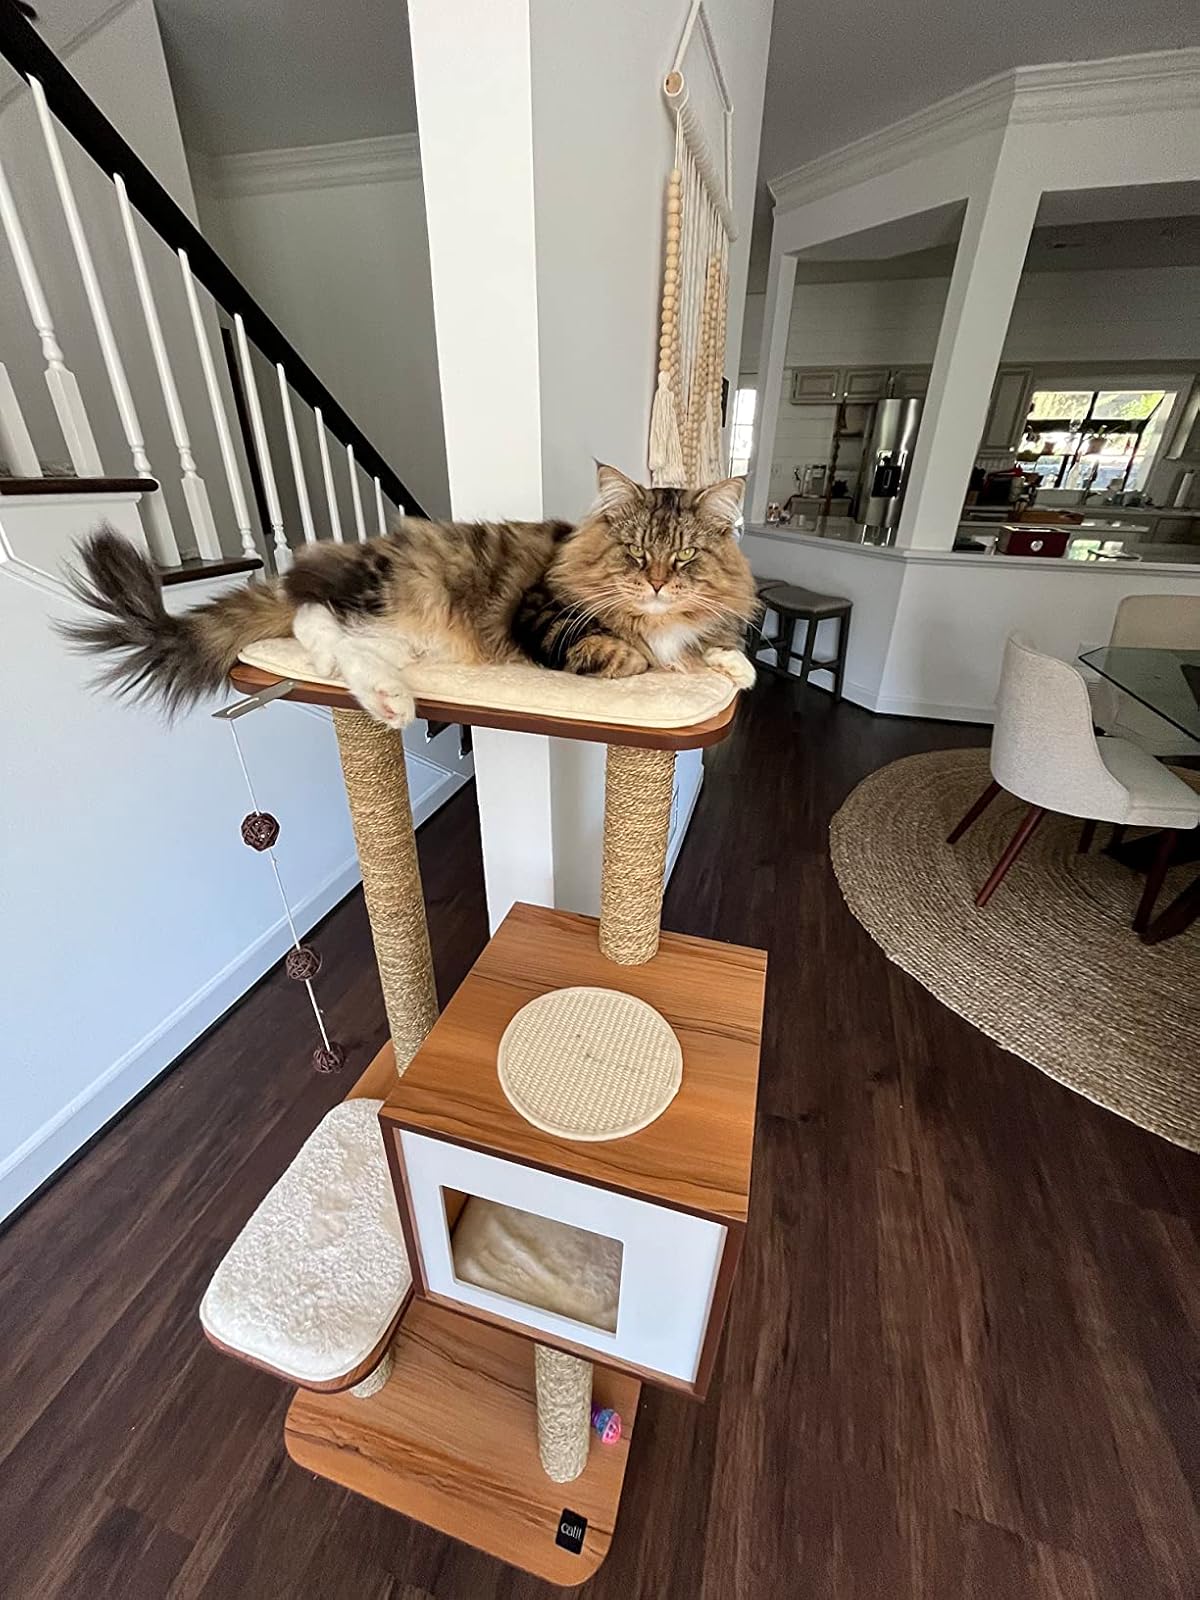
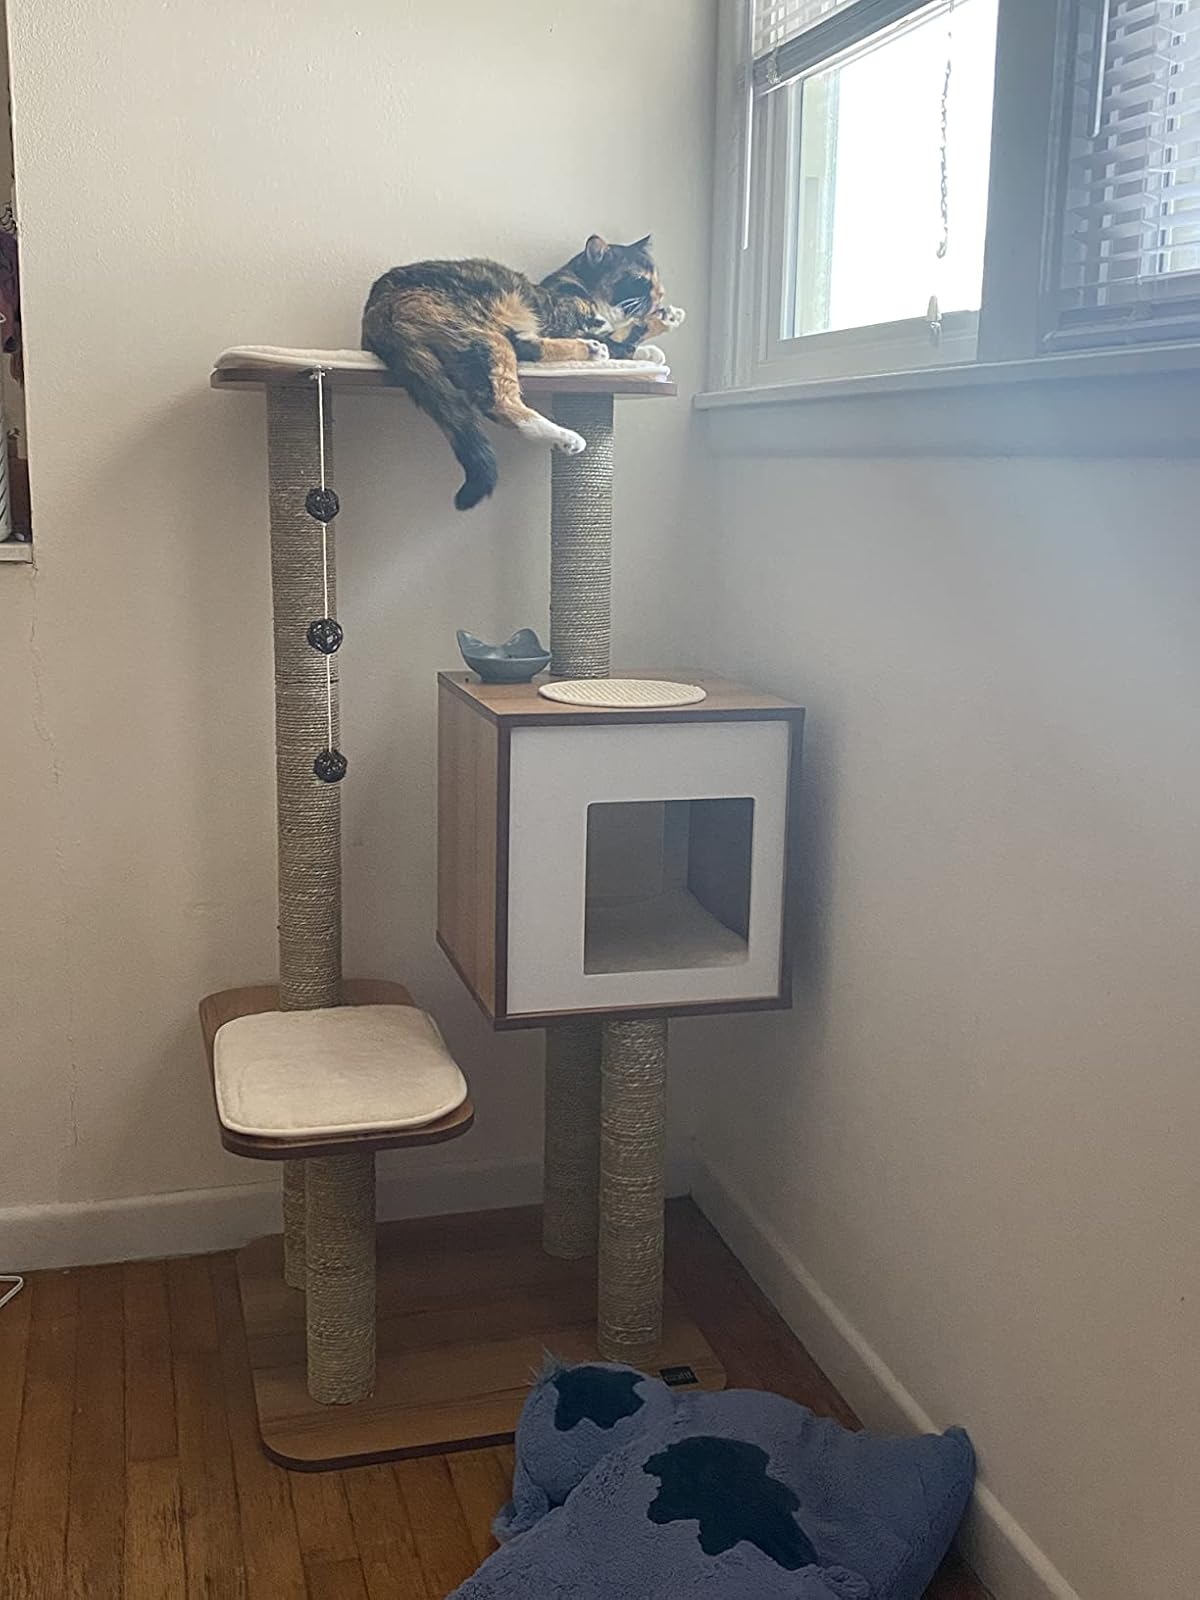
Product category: items_cat tree
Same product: yes